Maxim Leitsch

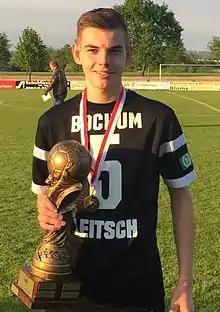
Leitsch in 2015

Maxim Leitsch (born 18 May 1998) is a German professional footballer who plays as a centre-back for Bundesliga club Mainz 05.